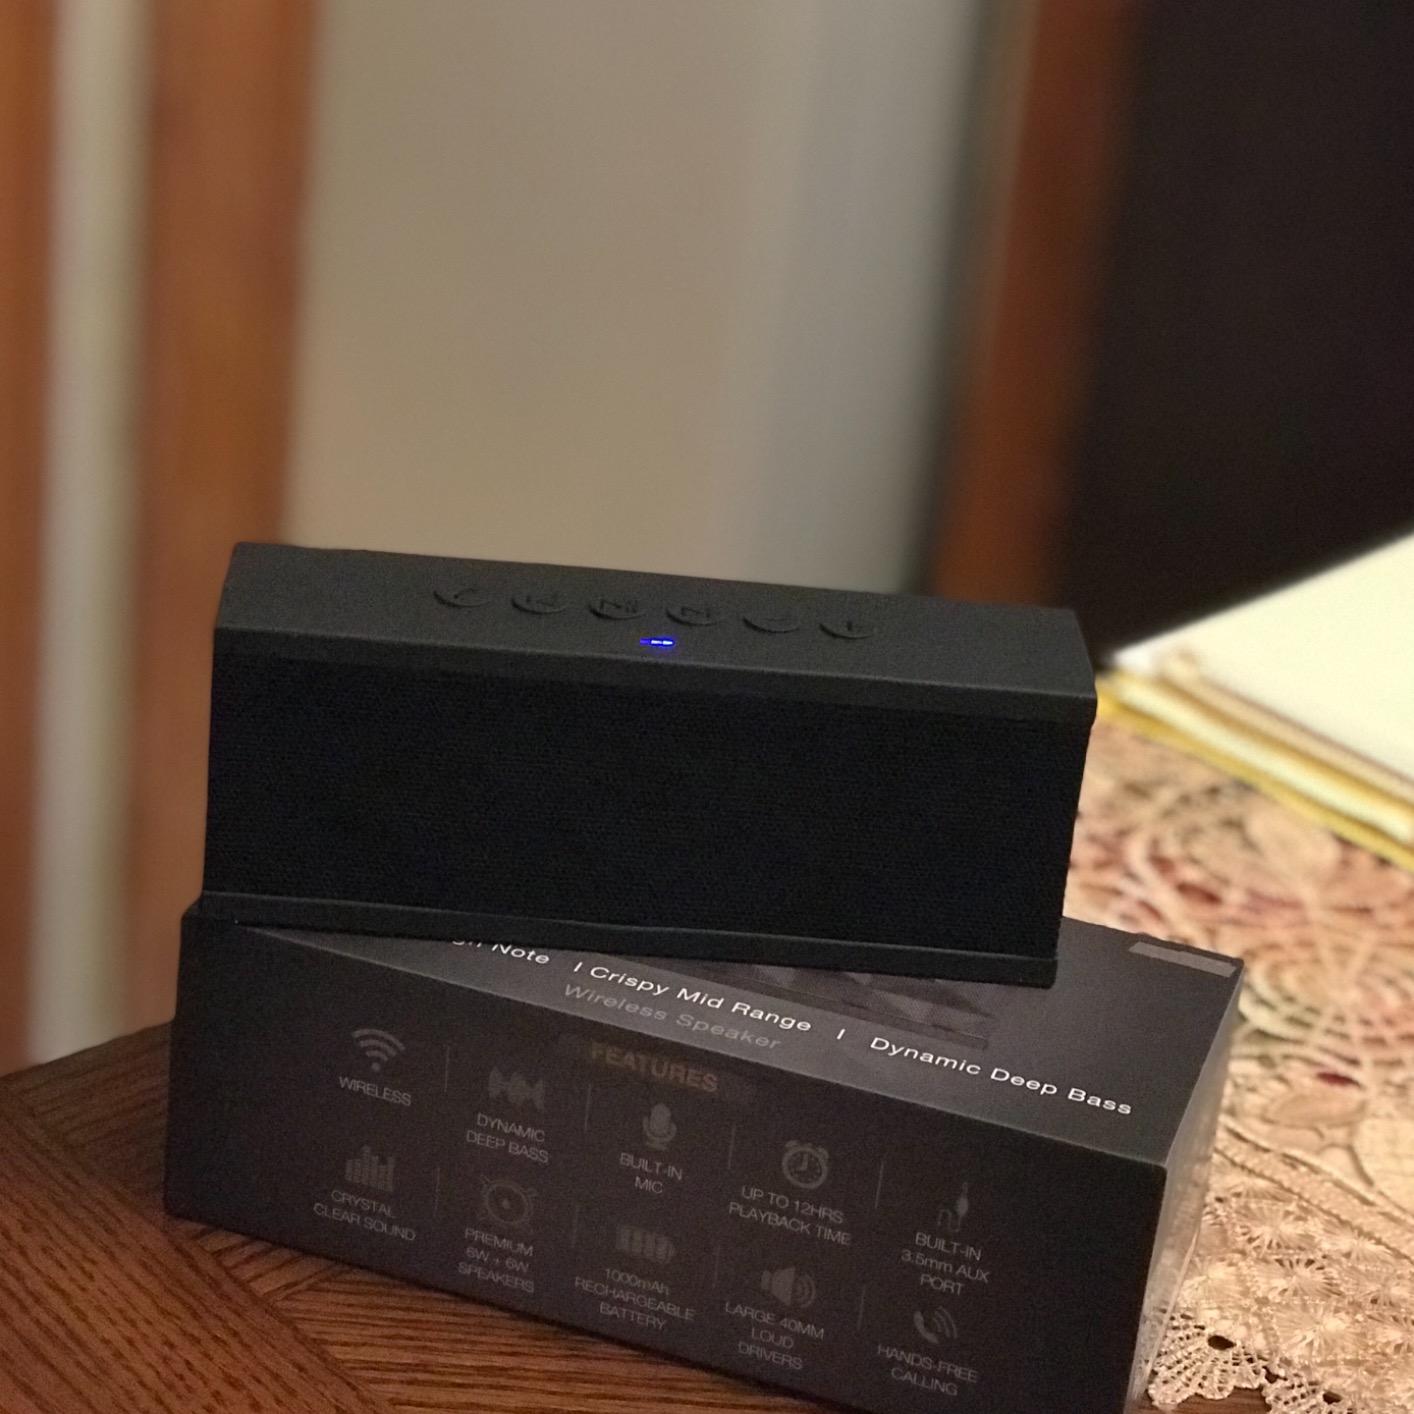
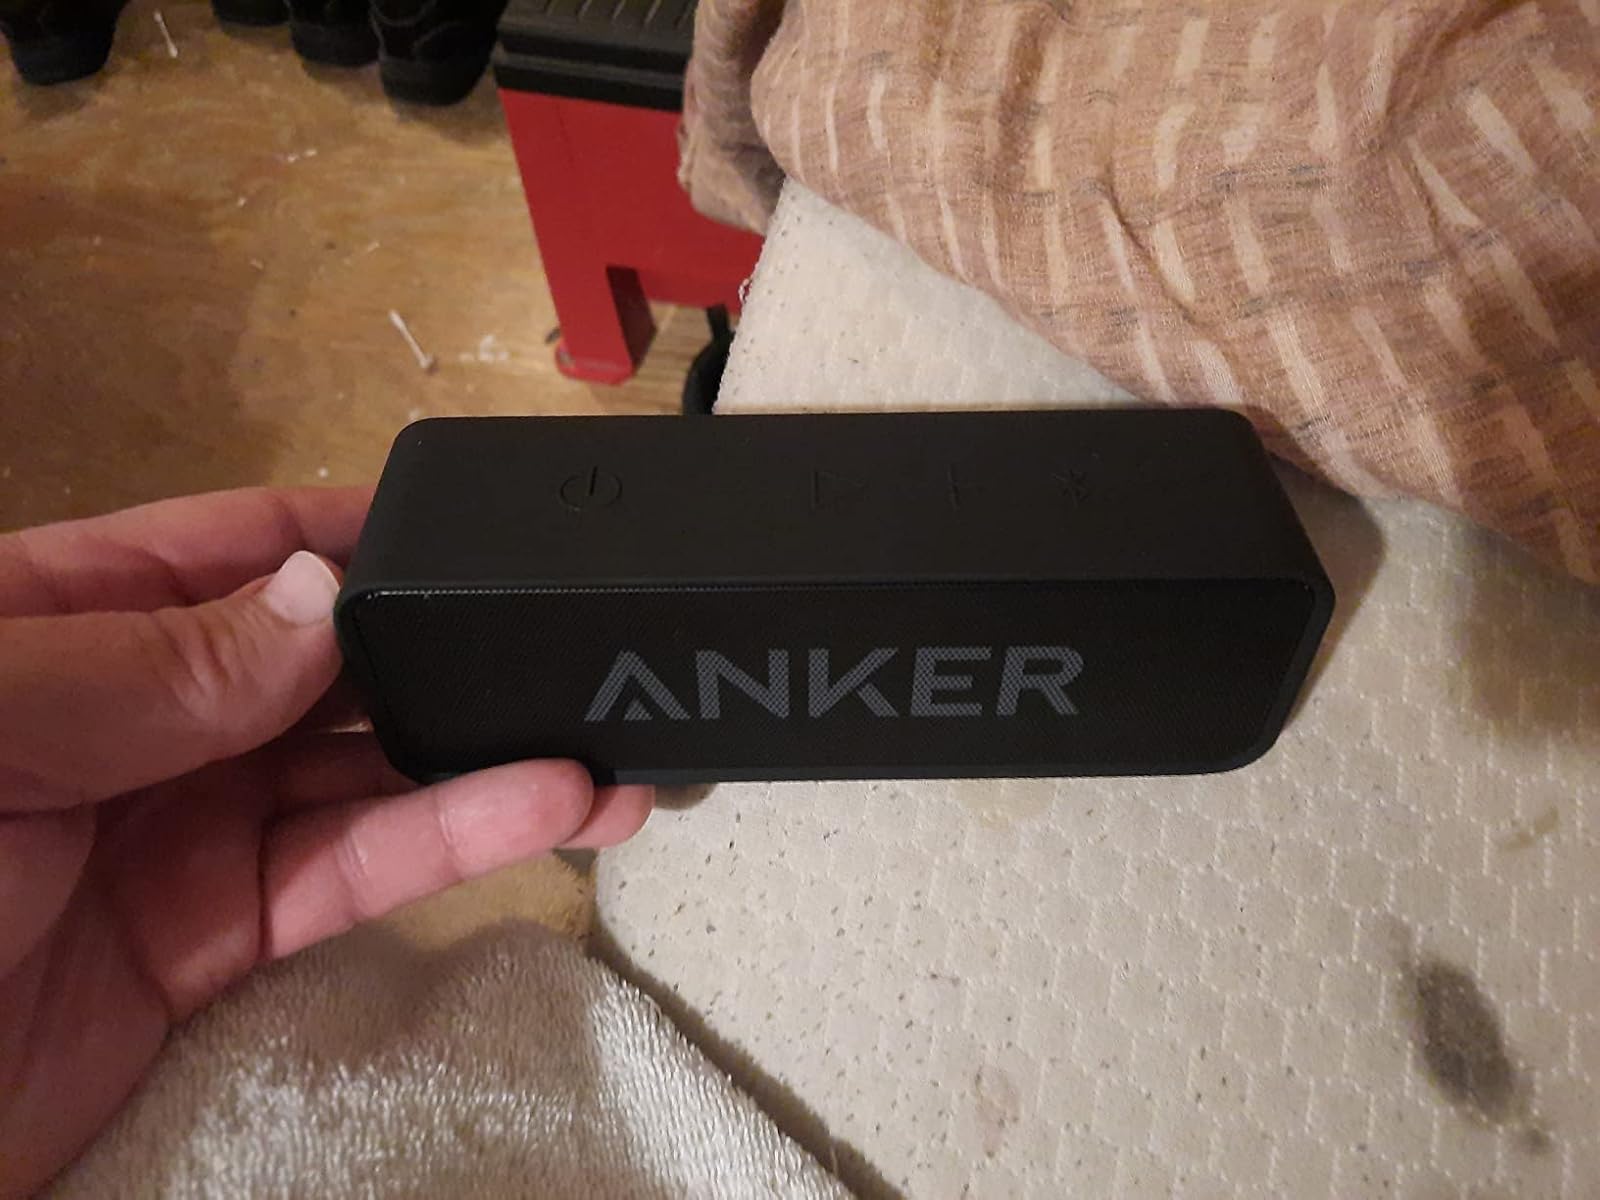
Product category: speaker
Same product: no